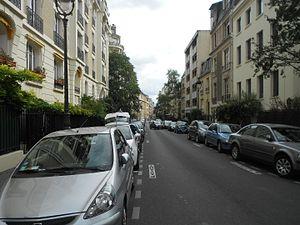
Vue de la rue depuis la rue du Docteur-Blanche.